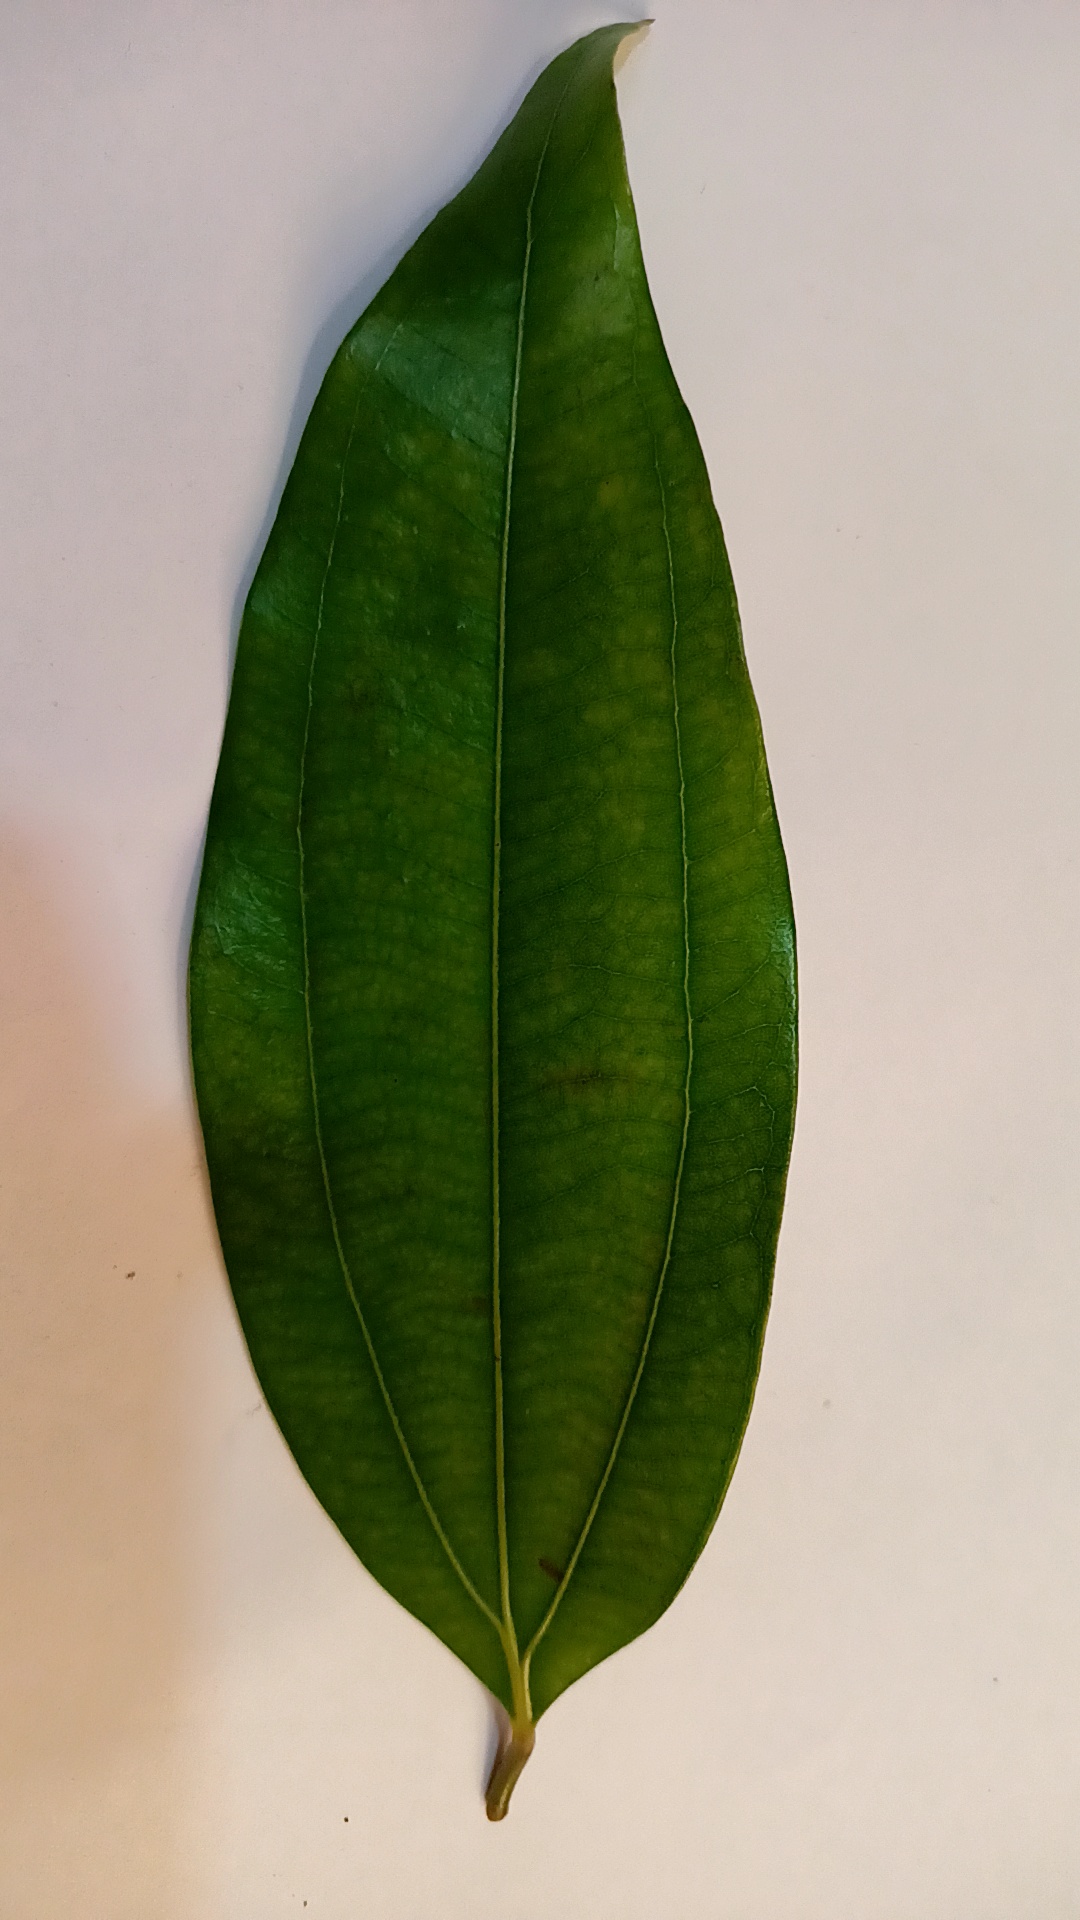
Label: Healthy